LGBTQ movements

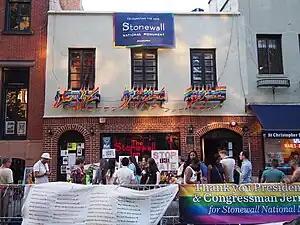
The Stonewall Inn in the gay village of Greenwich Village, Manhattan, site of the June 1969 Stonewall riots, a landmark event in the struggle for LGBTQ rights in the United States, which opened the door for the advancement of LGBTQ movements worldwide.

Lesbian, gay, bisexual, transgender and queer (LGBTQ) movements are social movements that advocate for the inclusion, recognition, and rights of LGBTQ people and other gender and sexual minorities.